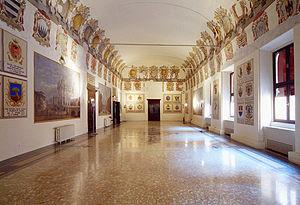
Le château d’Este, appelé aussi château de Saint Michel, est le monument le plus important de Ferrare, un édifice en briques à plan carré doté de quatre tours défensives, situé en plein centre-ville.